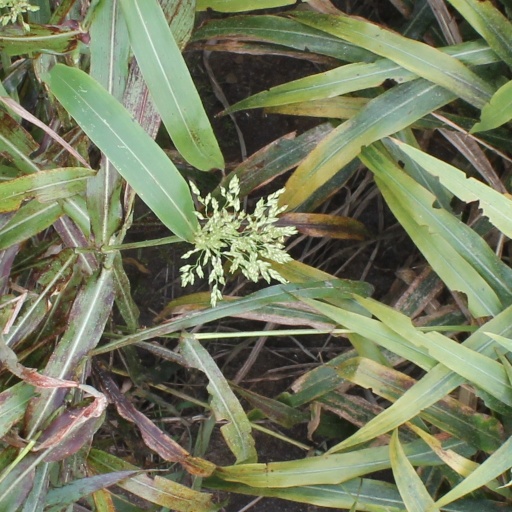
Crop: sorghum